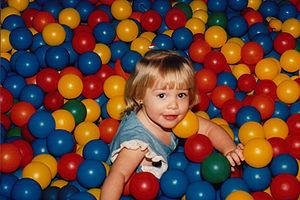
Une piscine à boules ou à balles est un équipement de loisir consistant en un bassin rembourré rempli de sphères en plastique, de couleurs généralement variées et vives. Les utilisateurs, le plus souvent des enfants, pénètrent à l'intérieur du bassin et, du fait de leur poids, s'enfoncent en partie parmi les objets.